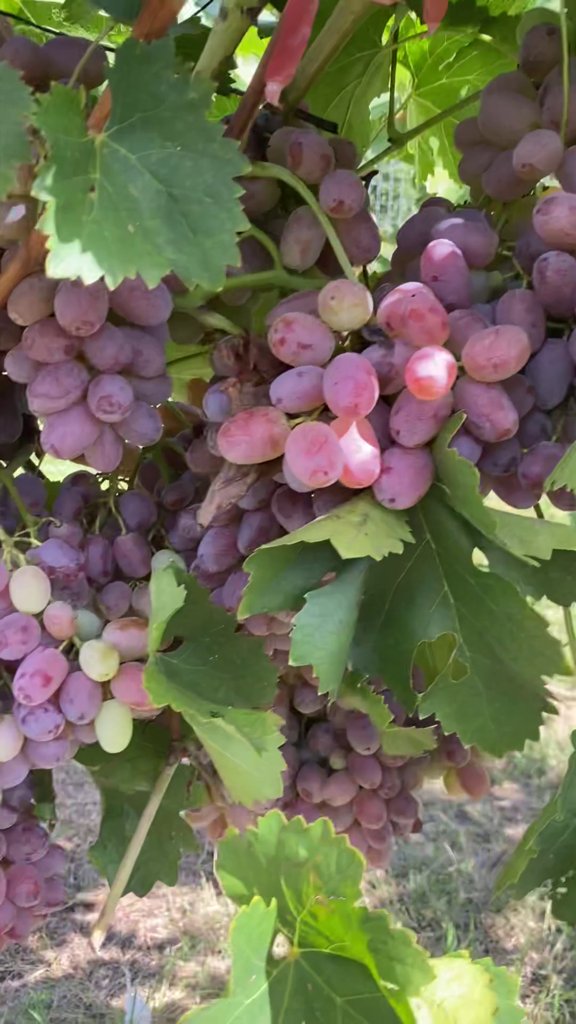
Berries visible: 134
Grape clusters: 4